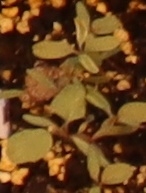
Label: Palmer Amaranth